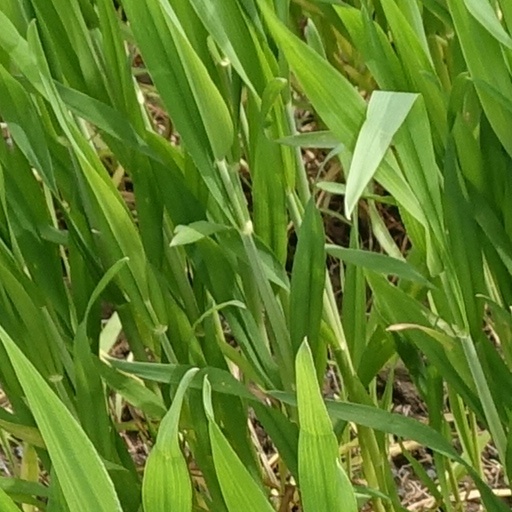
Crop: wheat